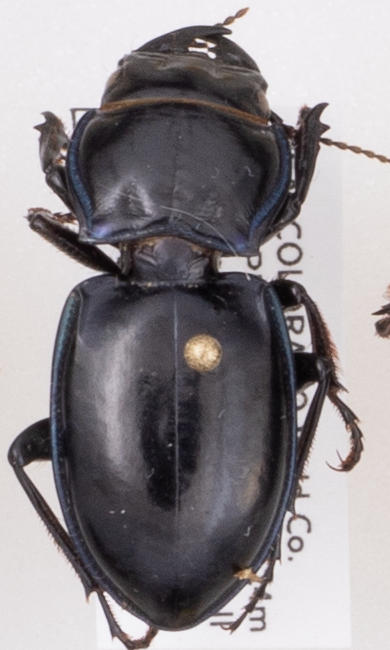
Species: Pasimachus elongatus
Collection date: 2022-08-31
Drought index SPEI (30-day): -1.22
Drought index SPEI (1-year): -1.69
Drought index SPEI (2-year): -1.13